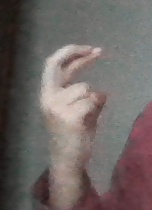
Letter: zay